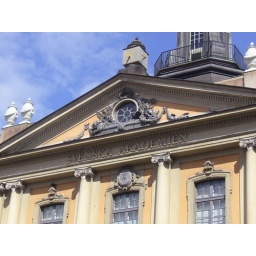
This building in Gamla Stan houses the Nobel Museum.